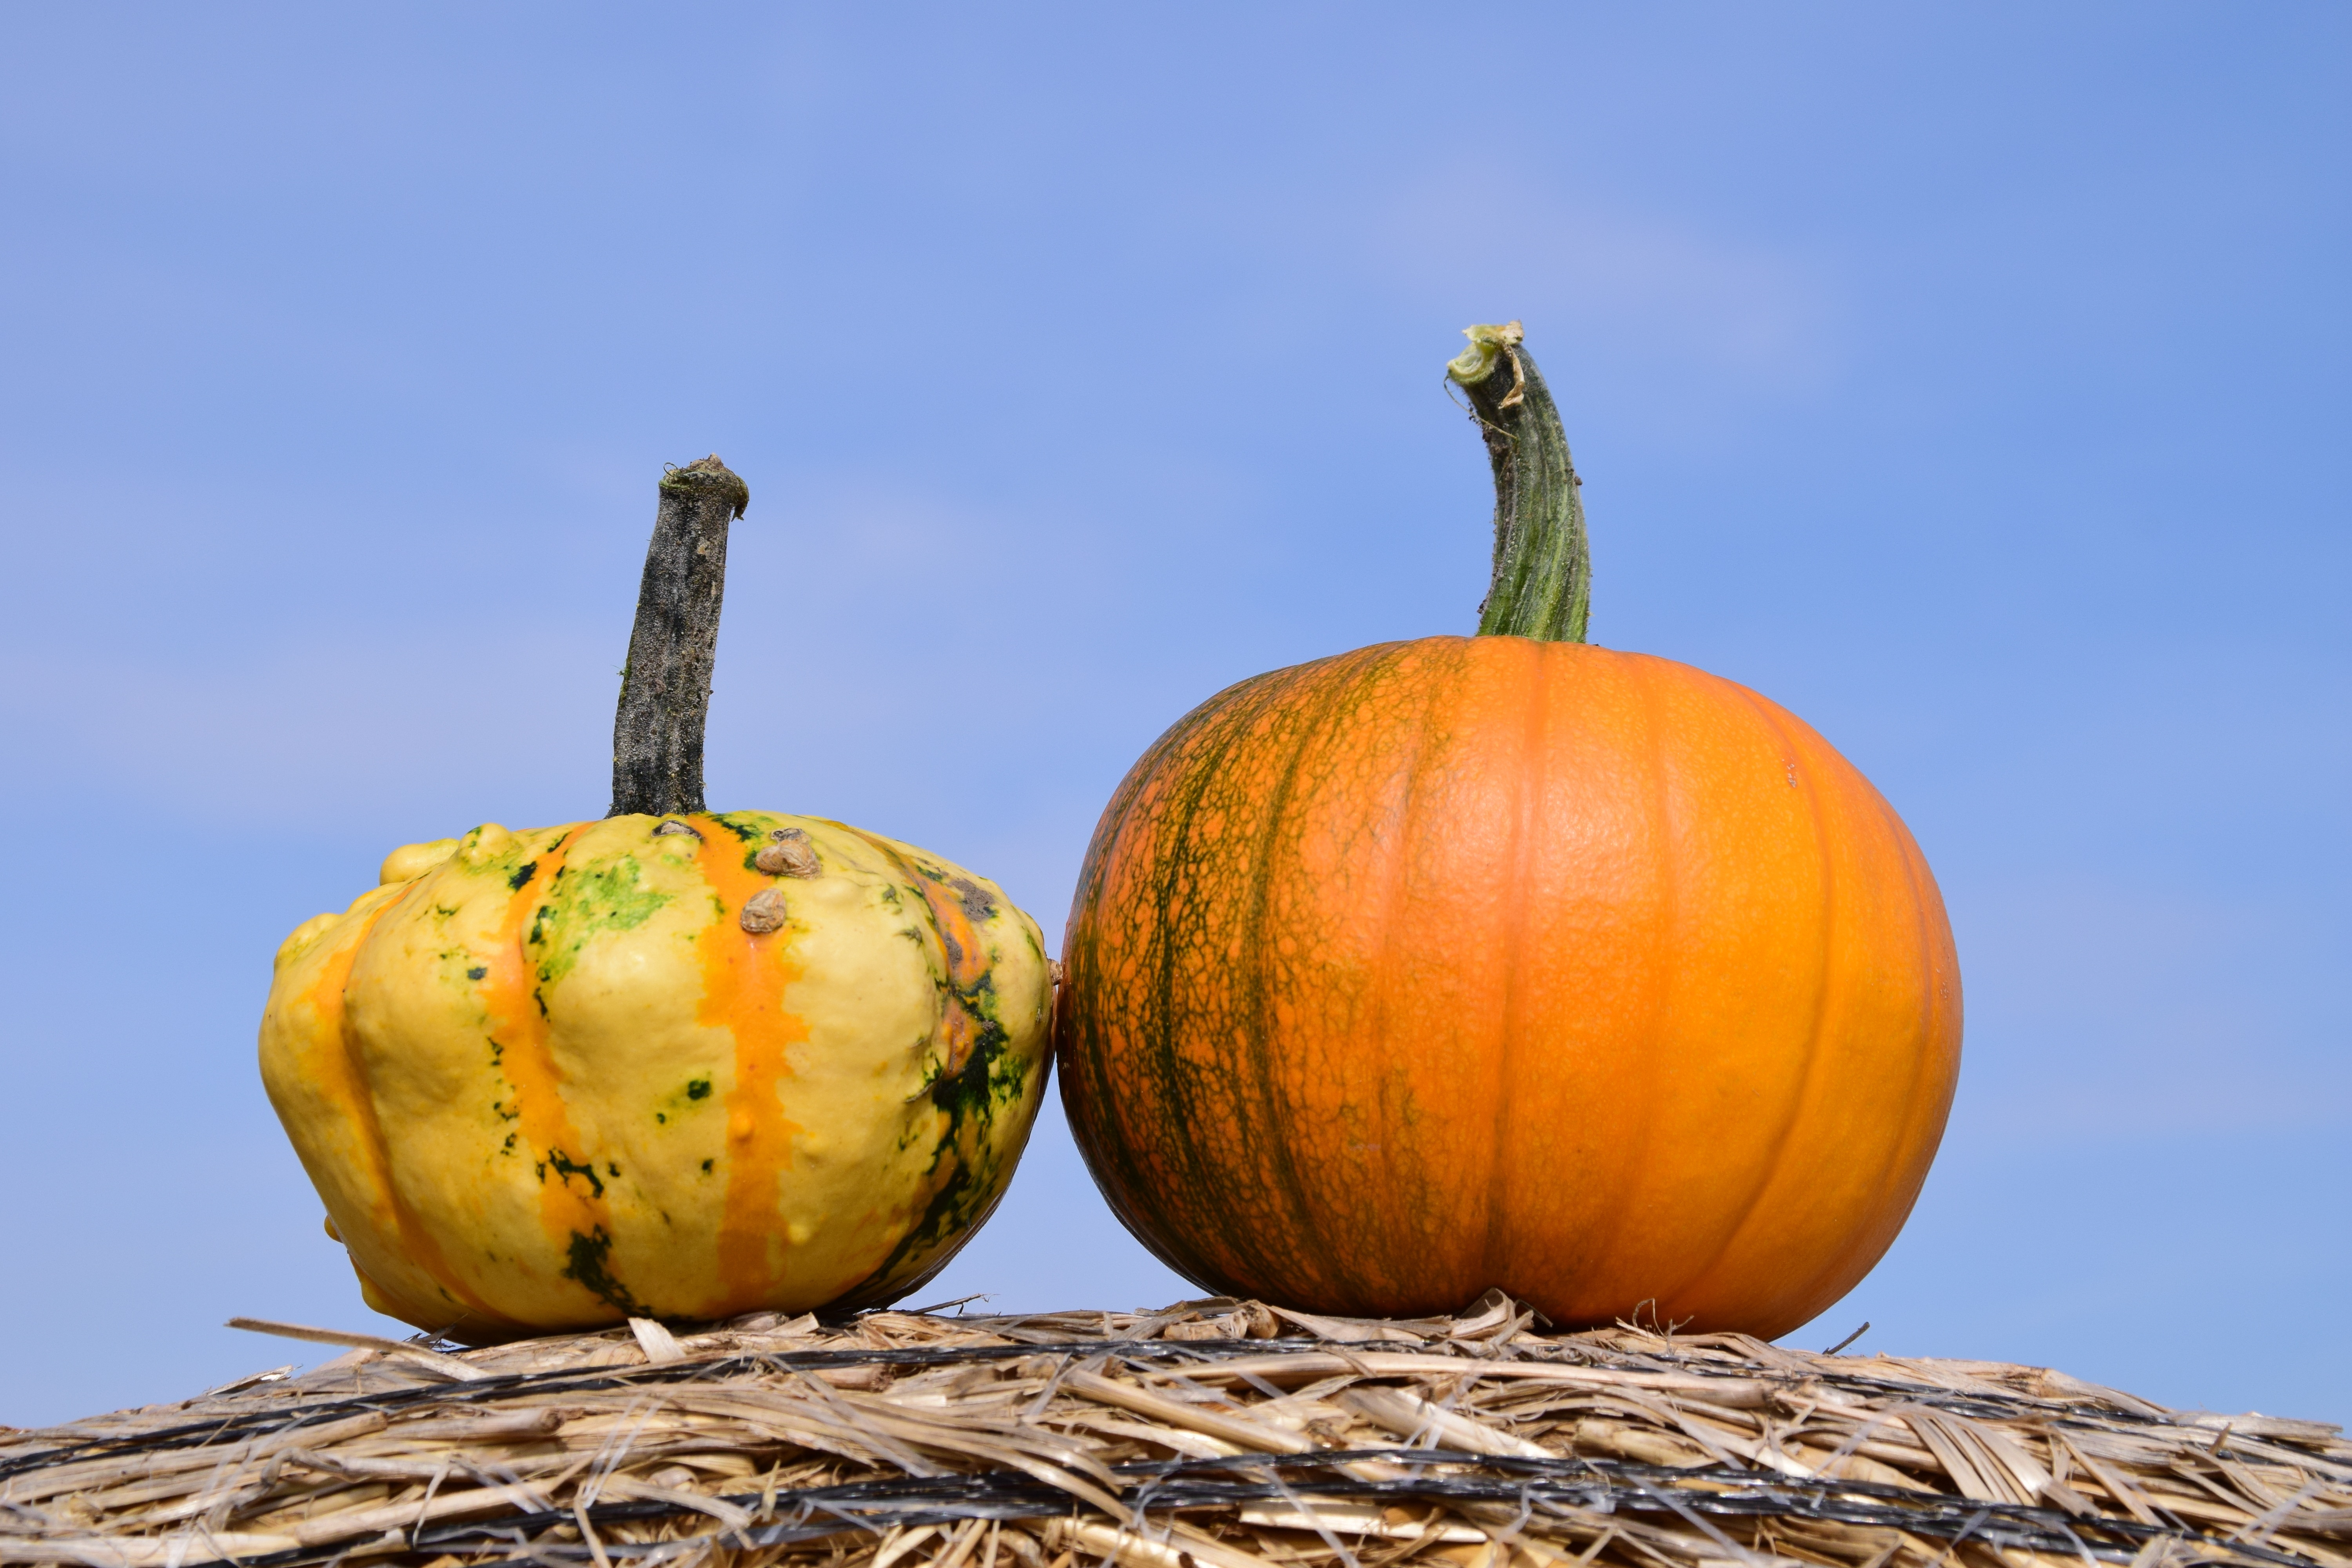
nature, plant, sky, rural, food, red, harvest, produce, vegetable, color, autumn, pumpkin, colorful, yellow, agriculture, gourd, thanksgiving, straw, fruits, beautiful, calabaza, carving, golden autumn, cucurbita, flowering plant, man made object, winter squash, land plant, cucumber gourd and melon family